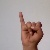
The image shows a hand gesture representing the letter 'I' in Indian Sign Language.